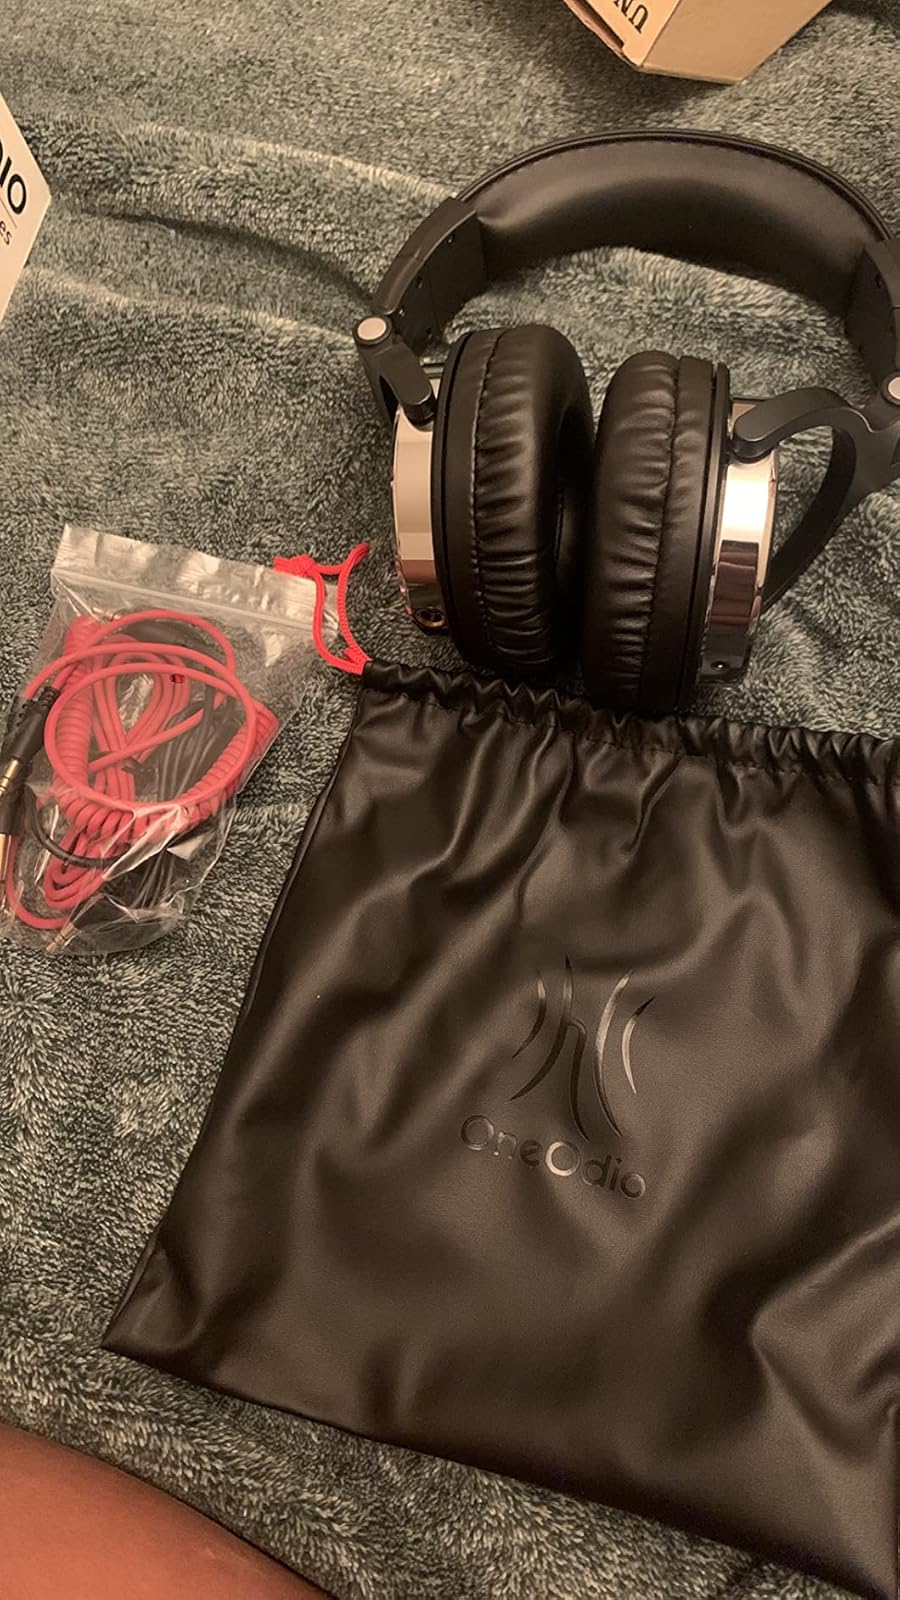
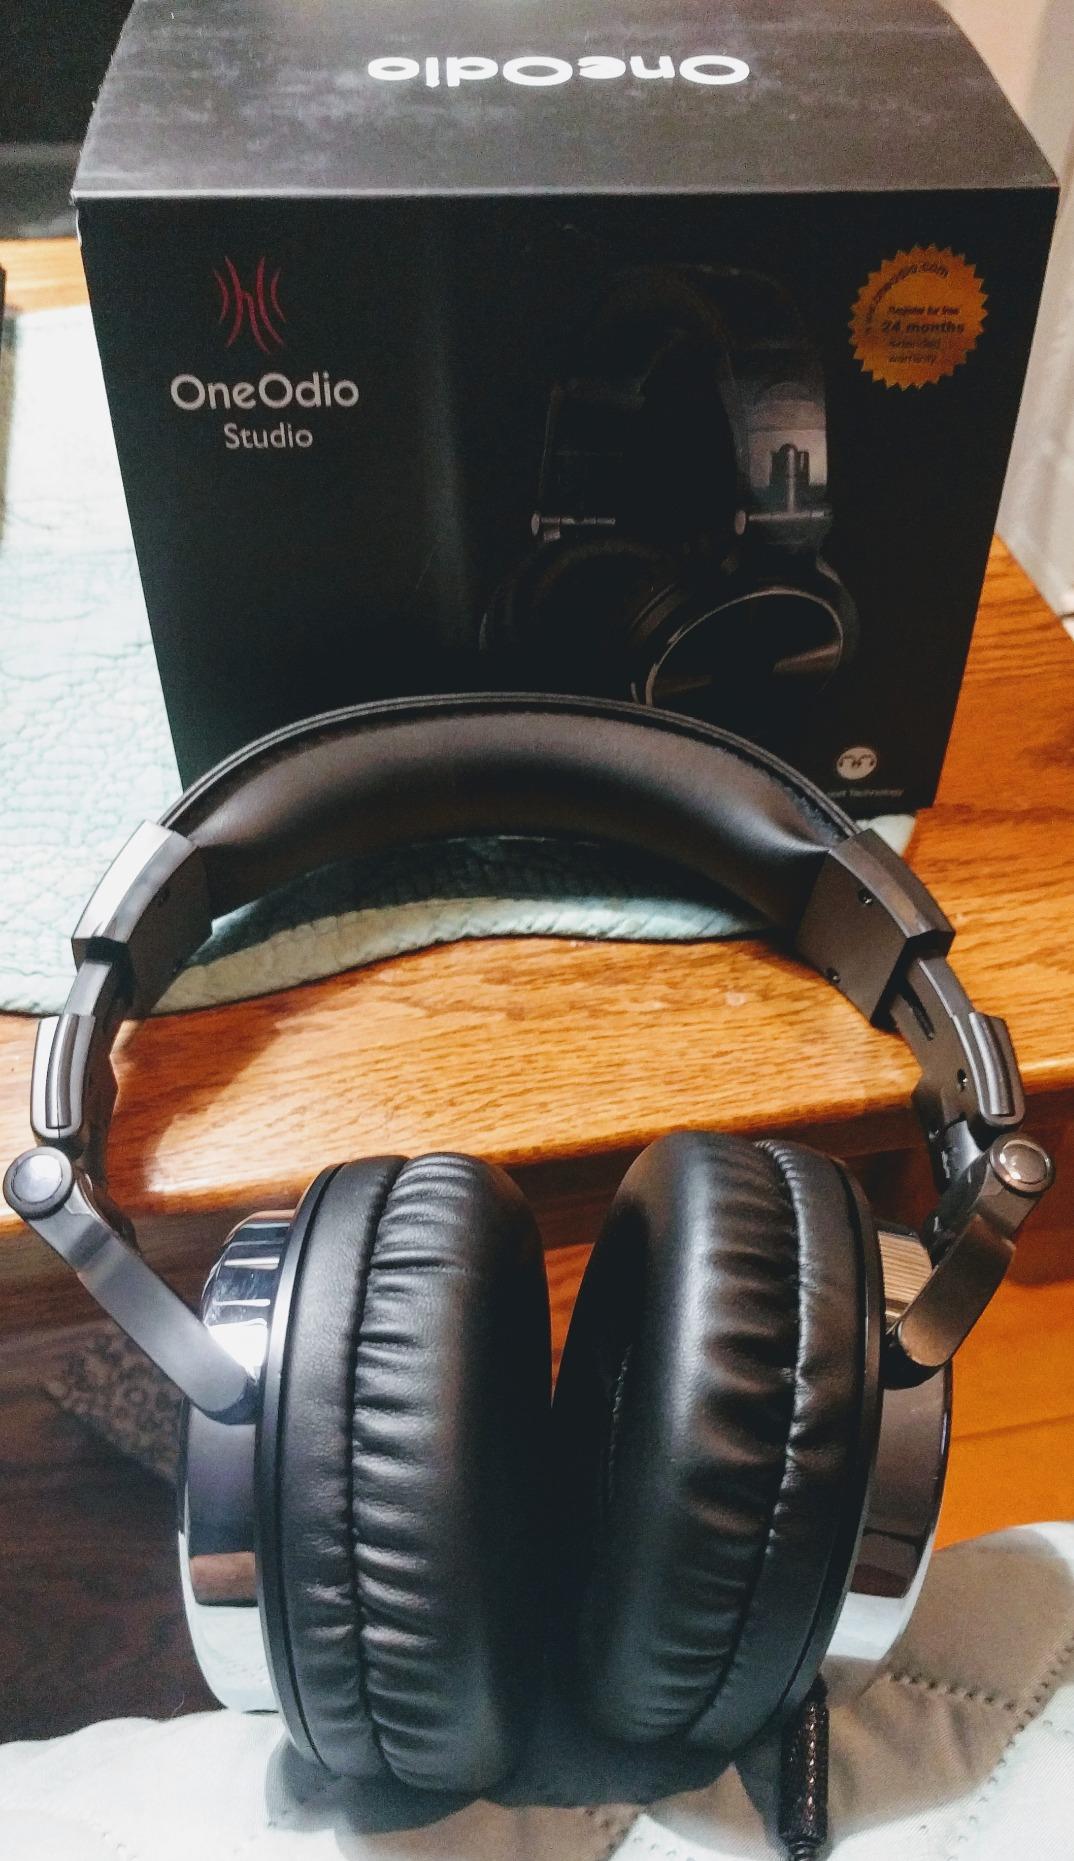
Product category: headphones
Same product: yes